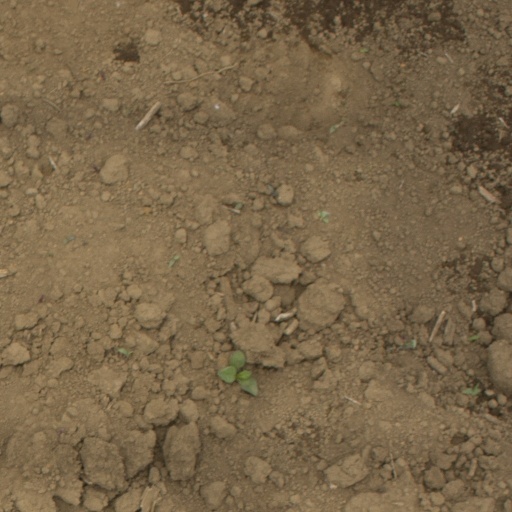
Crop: Jerusalem artichoke